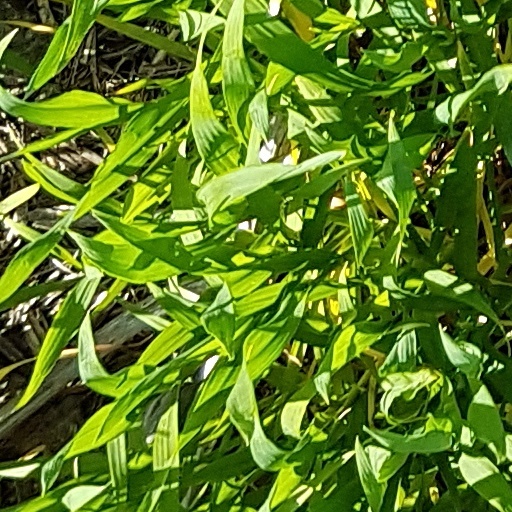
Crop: wheat